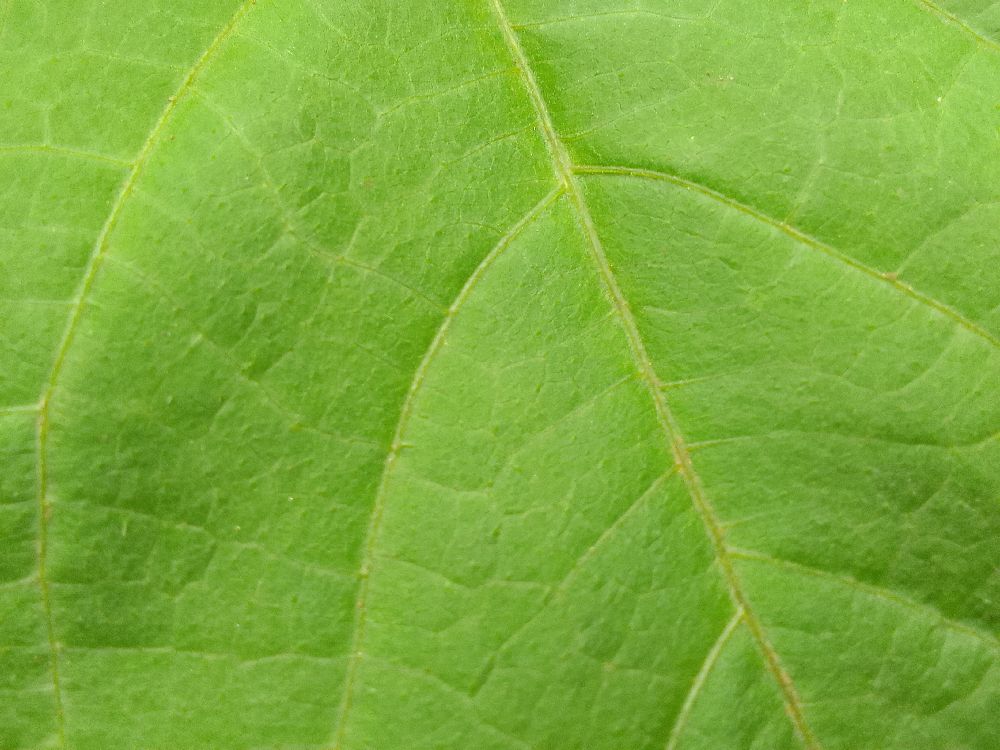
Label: healthy